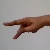
The image shows a hand gesture representing the letter 'P' in Indian Sign Language.